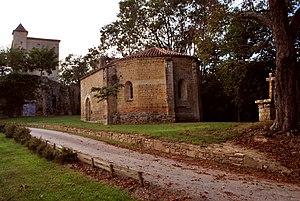
Saint-Quentin-la-Tour est une commune française, située dans le département de l'Ariège en région Occitanie. Elle comprend le hameau de Queille qui fut un chef-lieu carolingien.